Dust lane

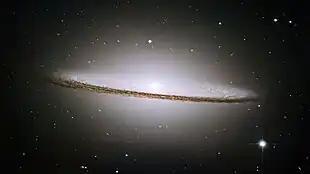
The Sombrero Galaxy features a prominent dust lane

A dust lane consists of relatively dense, obscuring clouds of interstellar dust, observed as a dark swath against the background of brighter object(s), especially a galaxy. These dust lanes can usually be seen in spiral galaxies, such as the Milky Way, when viewed from the edge. Due to the dense and relatively thick nature of this dust, observed light from a galaxy can be reduced by dust lanes by up to several magnitudes. In the Milky Way, this attenuation of visible light makes it impossible to see the stars behind the Great Rift through the bulge around the Galactic Center from Earth. This dust, as well as the gasses also found within these lanes, mixes and combines to form stars and planets. The gas in the dust lanes is funneled toward the Central Molecular Zone. Approximately one third of the gas will combine with the CMZ. The rest will overshoot and accrete at a later time.